Early postnatal hospital discharge

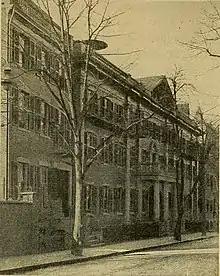
Photograph of the Boston Lying-In Hospital in the United States

During the 19th century, most women globally gave birth at home, where their friends, family, and hired midwives cared for postpartum mothers and newborns. As such, 97% of births in 1892 were given at home in Sweden. In 1832, the Boston Lying-In Hospital in the United States was built as one of the first hospitals where women could give birth. The Progressive Era during the late 19th century in the United States led to increasingly favourable views of hospitals as a place of birth.